John André

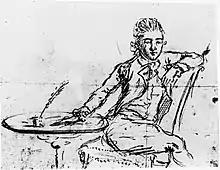
A self-portrait by André, drawn on the eve of his execution

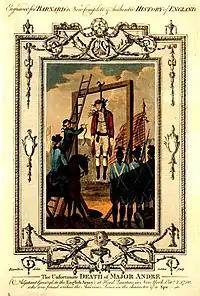
André's execution by the Continental Army

Washington convened a board of senior Continental Army officers to investigate the matter. The board consisted of major generals Nathanael Greene (presiding officer), William Alexander, Arthur St. Clair, the Marquis de Lafayette, Robert Howe and Friedrich Wilhelm von Steuben, brigadier generals Samuel H. Parsons, James Clinton, Henry Knox, John Glover, John Paterson, Edward Hand, Jedediah Huntington and John Stark, and Judge Advocate General John Laurance.